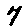
Label: 7